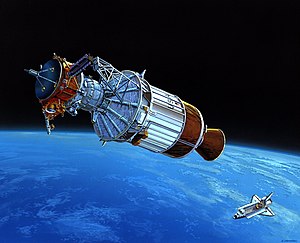
Solen / Historisk oversigt / Videnskabelig udforskning
Ulysses starter mod Jupiter efter at være opsendt med rumfærgen
Solen er den stjerne, som sammen med sit planetsystem udgør solsystemet. Jorden og andet stof kredser om Solen, som i sig selv udgør omkring 99,8% af solsystemets masse. Energi fra Solen er – bl.a. i form af sollys – afgørende for næsten alt liv på Jorden via fotosyntese. Solen er den drivende kraft i Jordens klima og vejr, og den står for ca. 1/3 af tidevandsvirkningen i havene, resten står Månen for.